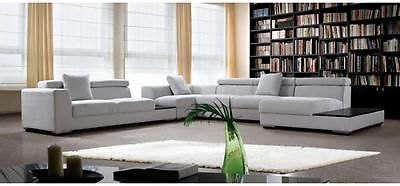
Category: sofa